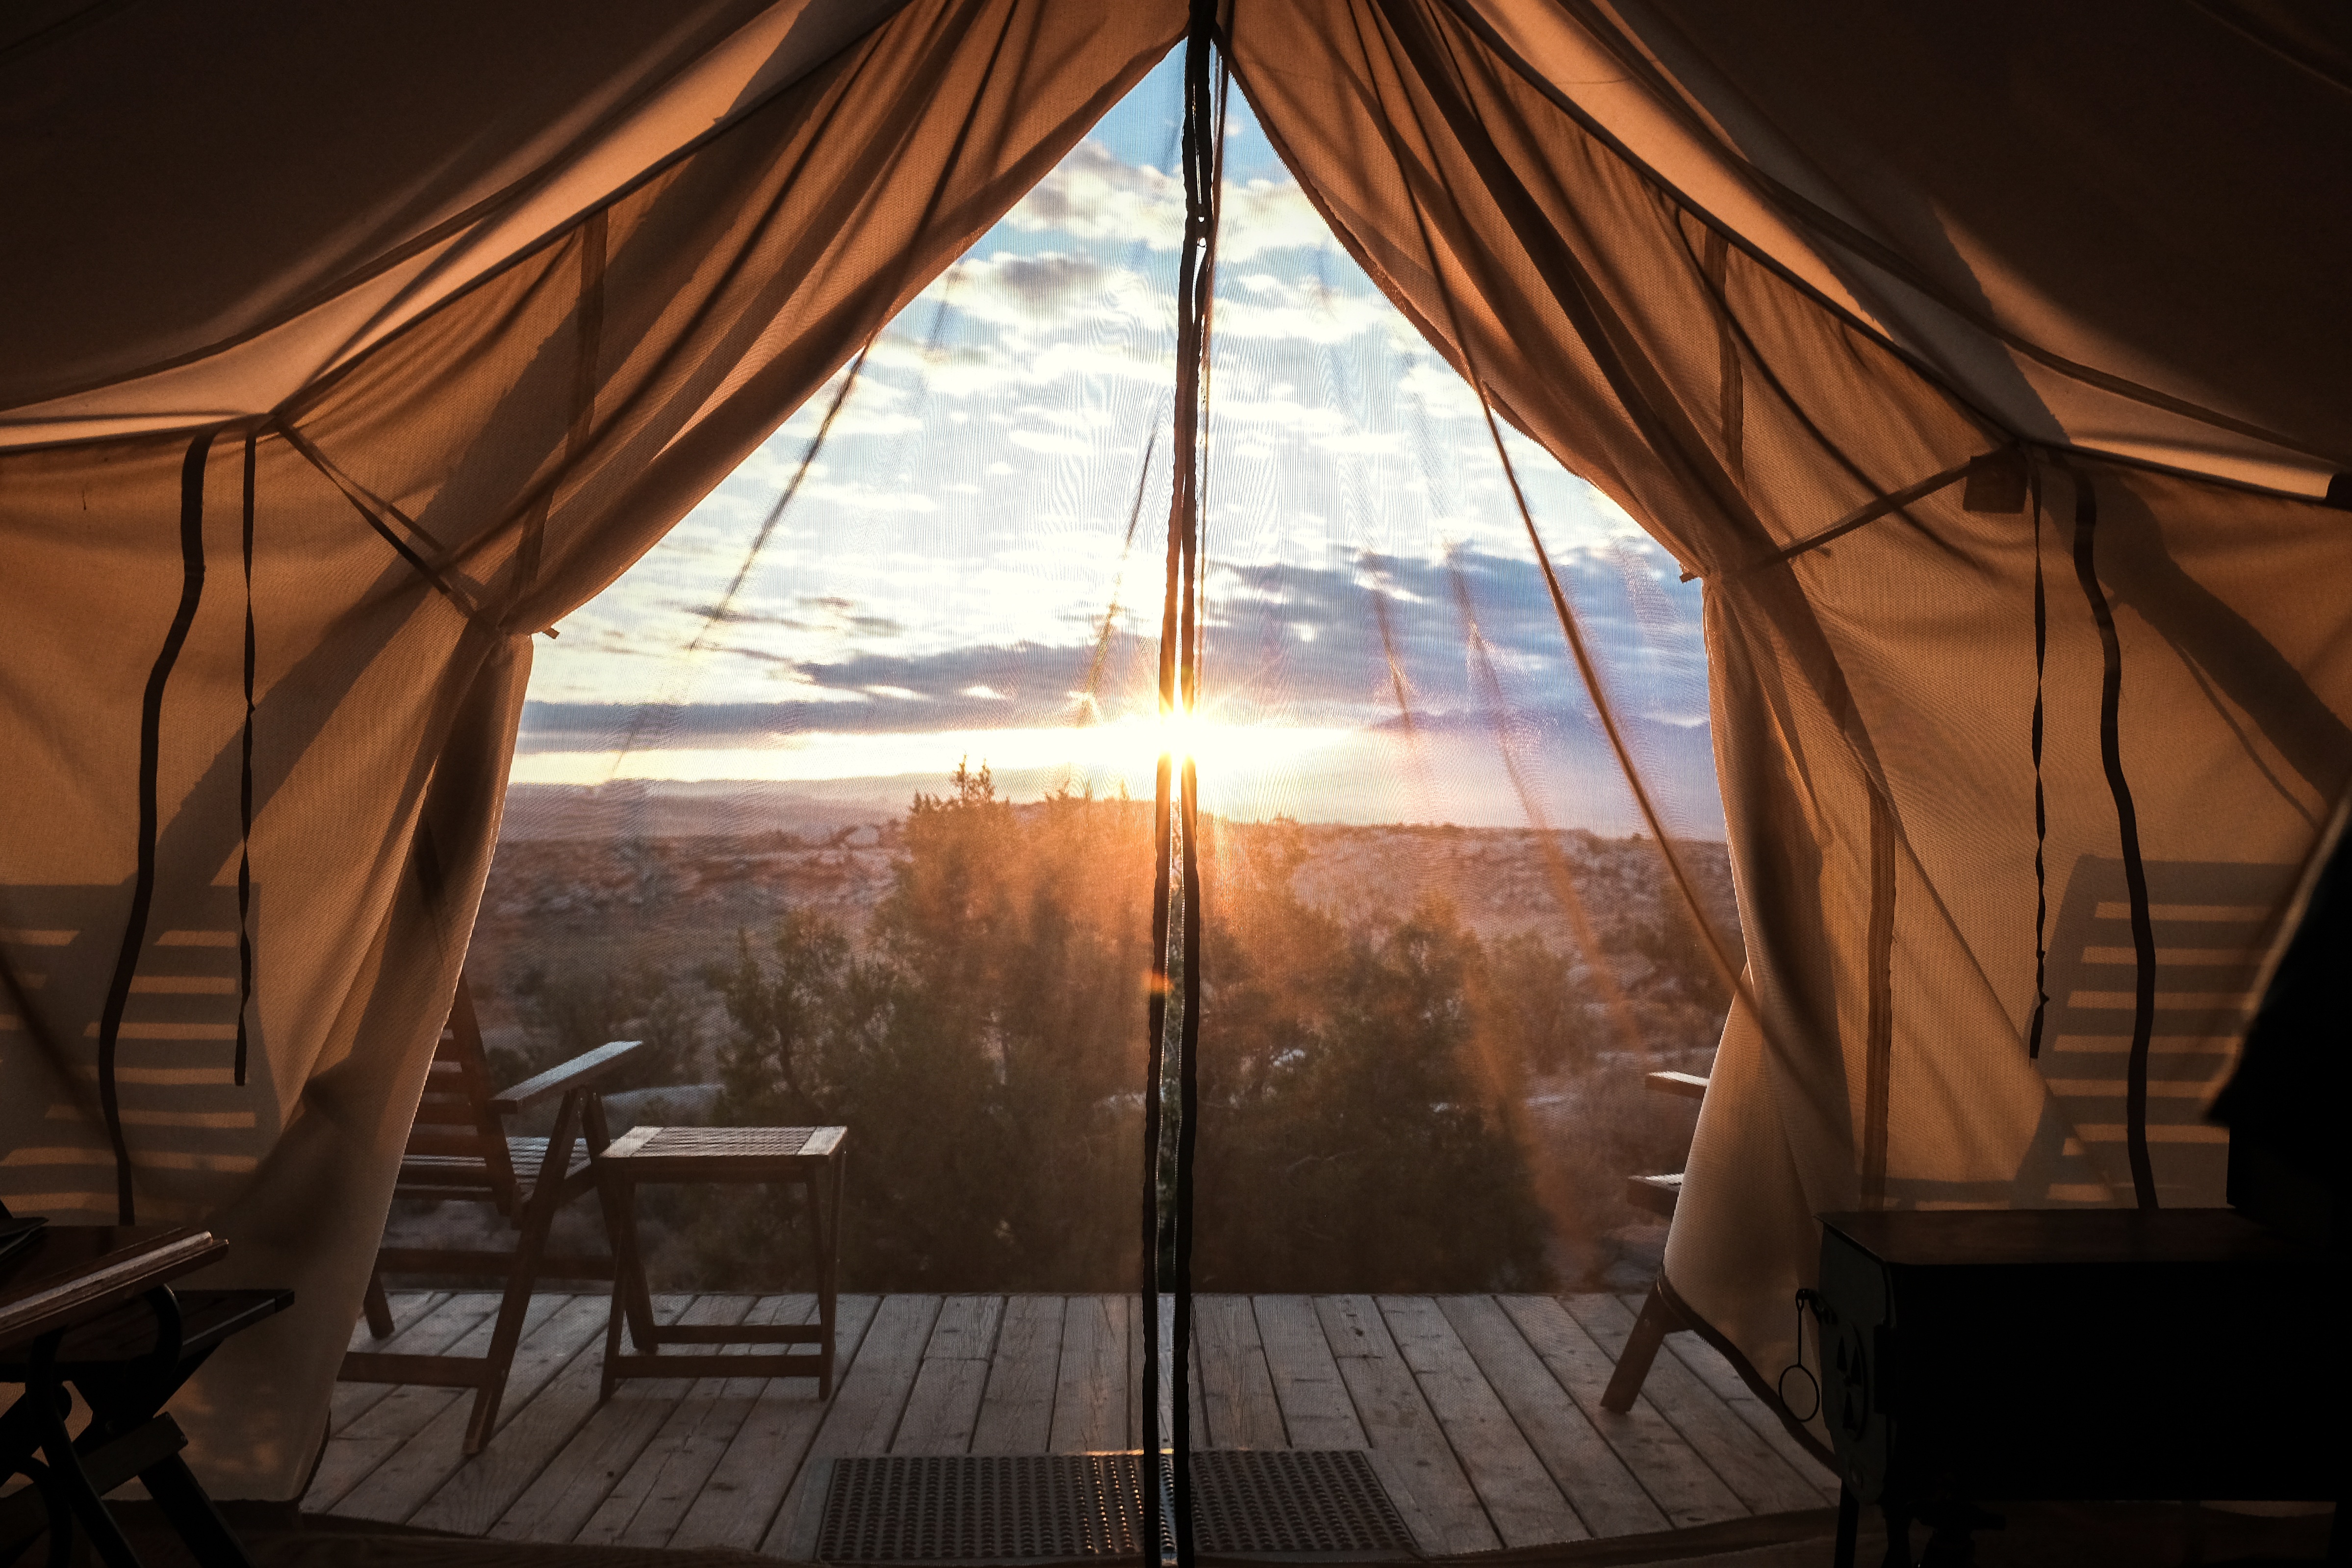
architecture, sunlight, room, interior design